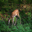
Label: deer